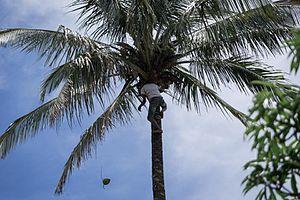
Le Cocotier est une espèce de palmiers de la famille des Arecaceae, décrite par Carl Linné. Le cocotier n'est donc pas un arbre mais une plante monocotylédone. Son fruit est la noix de coco, gros fruit ovale, dur et vert qui pèse jusqu'à 1,5 kg et apparaît sur une spathe entre les longues feuilles pennées. Sa graine a une enveloppe brune, fibreuse ; sa chair blanche fraîche ou séchée est comestible, ainsi que l'eau de coco et l'embryon.